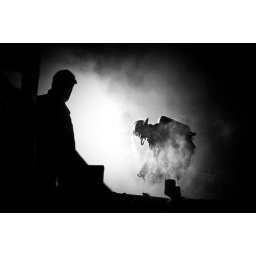
A man watches from his deck one street over as the fire fighters cut open the roof of the burning building.